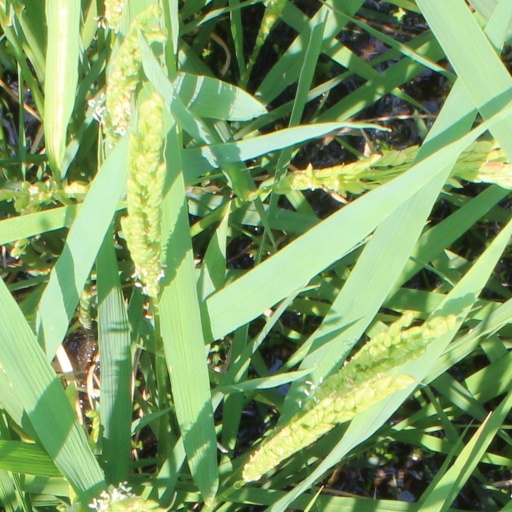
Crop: rice